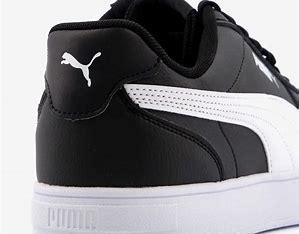
Brand: Puma
Model: Caven